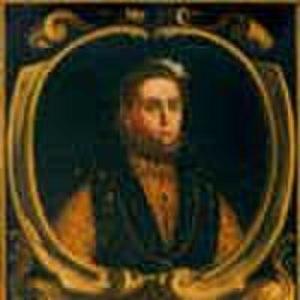
Le royaume de Sicile a dans le passé recouvert plusieurs zones géographiques différentes au fil du temps, et il ne s'est pas limité à la seule île de Sicile. Il a été l'objet de convoitises de la part des plus grandes familles européennes, qui se sont battues pour s'en assurer la possession. L'histoire du royaume a été particulièrement mouvementée, marquée par des assassinats, des guerres de succession, des séparations. Les rois de Sicile n'ont donc pas tous régné sur un territoire identique. On a même pu parler, lors des périodes au cours desquelles les royaumes de Sicile et de Naples ont été réunis, de « Royaume des Deux-Siciles ». Établir la liste des rois de Sicile et/ou de Naples suppose donc de rattacher les noms des rois à la bonne entité politique.